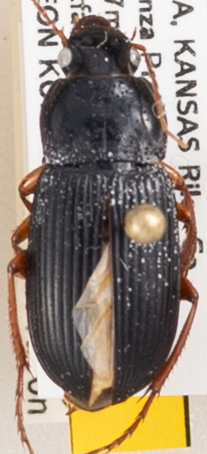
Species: Harpalus pensylvanicus
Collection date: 2020-07-29
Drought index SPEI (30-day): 0.896
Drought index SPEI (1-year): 1.45
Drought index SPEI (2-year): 2.09